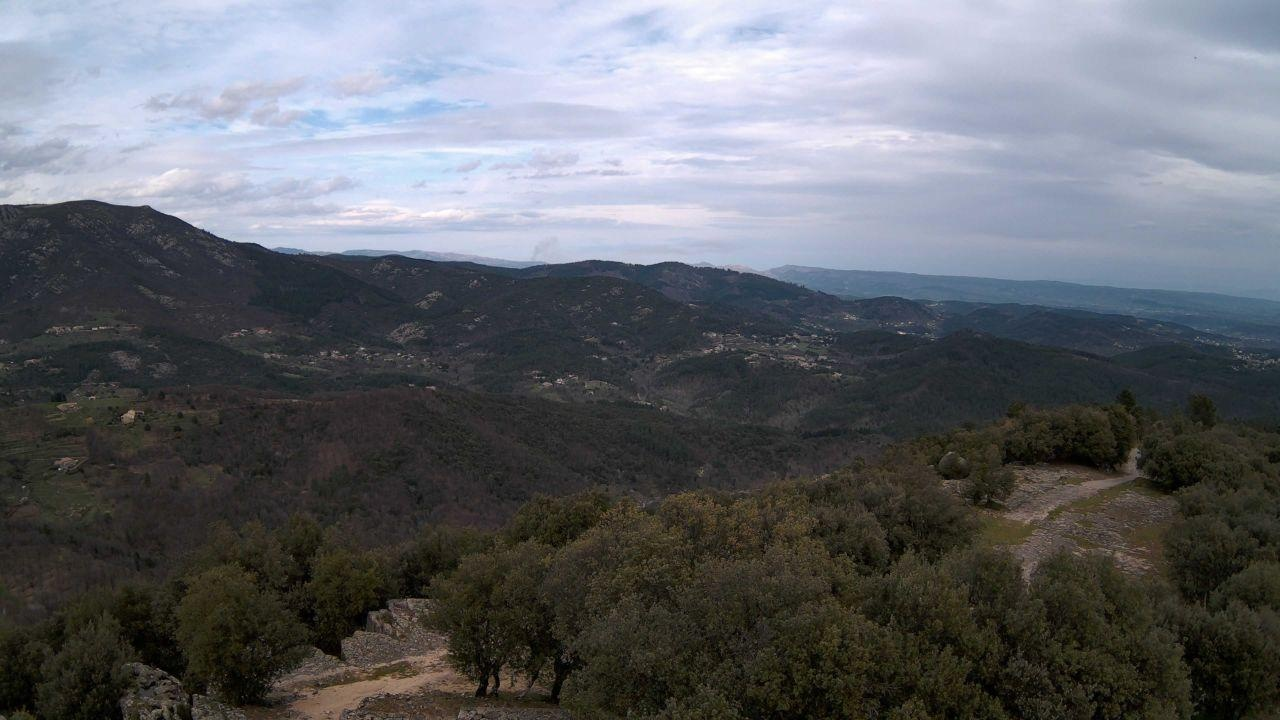
Fire: no
Smoke: yes